People Power Revolution

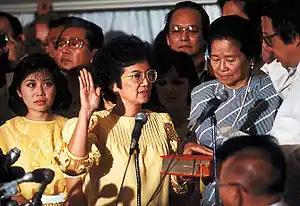
Corazon Aquino was inaugurated as the 11th president of the Philippines on February 25, 1986, at Sampaguita Hall (Now Kalayaan Hall).

By evening, the standby transmitter of Radio Veritas failed, although the stations of the Far East Broadcasting Company also took up the task of broadcasting information to the crowds, calling them in particular to protect Gate 2 of Camp Aguinaldo. Shortly after midnight, the Radio Veritas staff led by Father James Reuter were able to move to the transmitter of DZRJ-AM so they could begin broadcasting again. To help keep their location a secret, they took up the moniker "Radyo Bandido" (Bandit Radio) as a callsign. June Keithley, with her husband Angelo Castro Jr., was the radio broadcaster who continued Radio Veritas' program throughout the night and in the ensuing days.